Architecture of Manchester

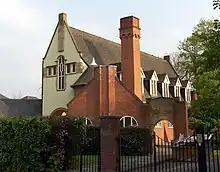
Edgar Wood Centre, opened in 1906 (Grade I)

The medieval parish church was altered and rebuilt between 1814 and 1815. It became a cathedral in 1847 and was extensively restored and rebuilt by J.P. Holden between 1862 and 1868, by J. S. Crowther in the 1880s and in 1898 by Basil Champneys who added annexes in 1903.